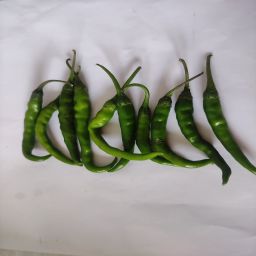
Crop: Chile Pepper
Quality: Unripe